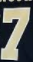
Number: 7